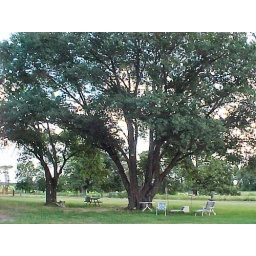
The oak tree next to our house with some lawn chairs set in the shade.